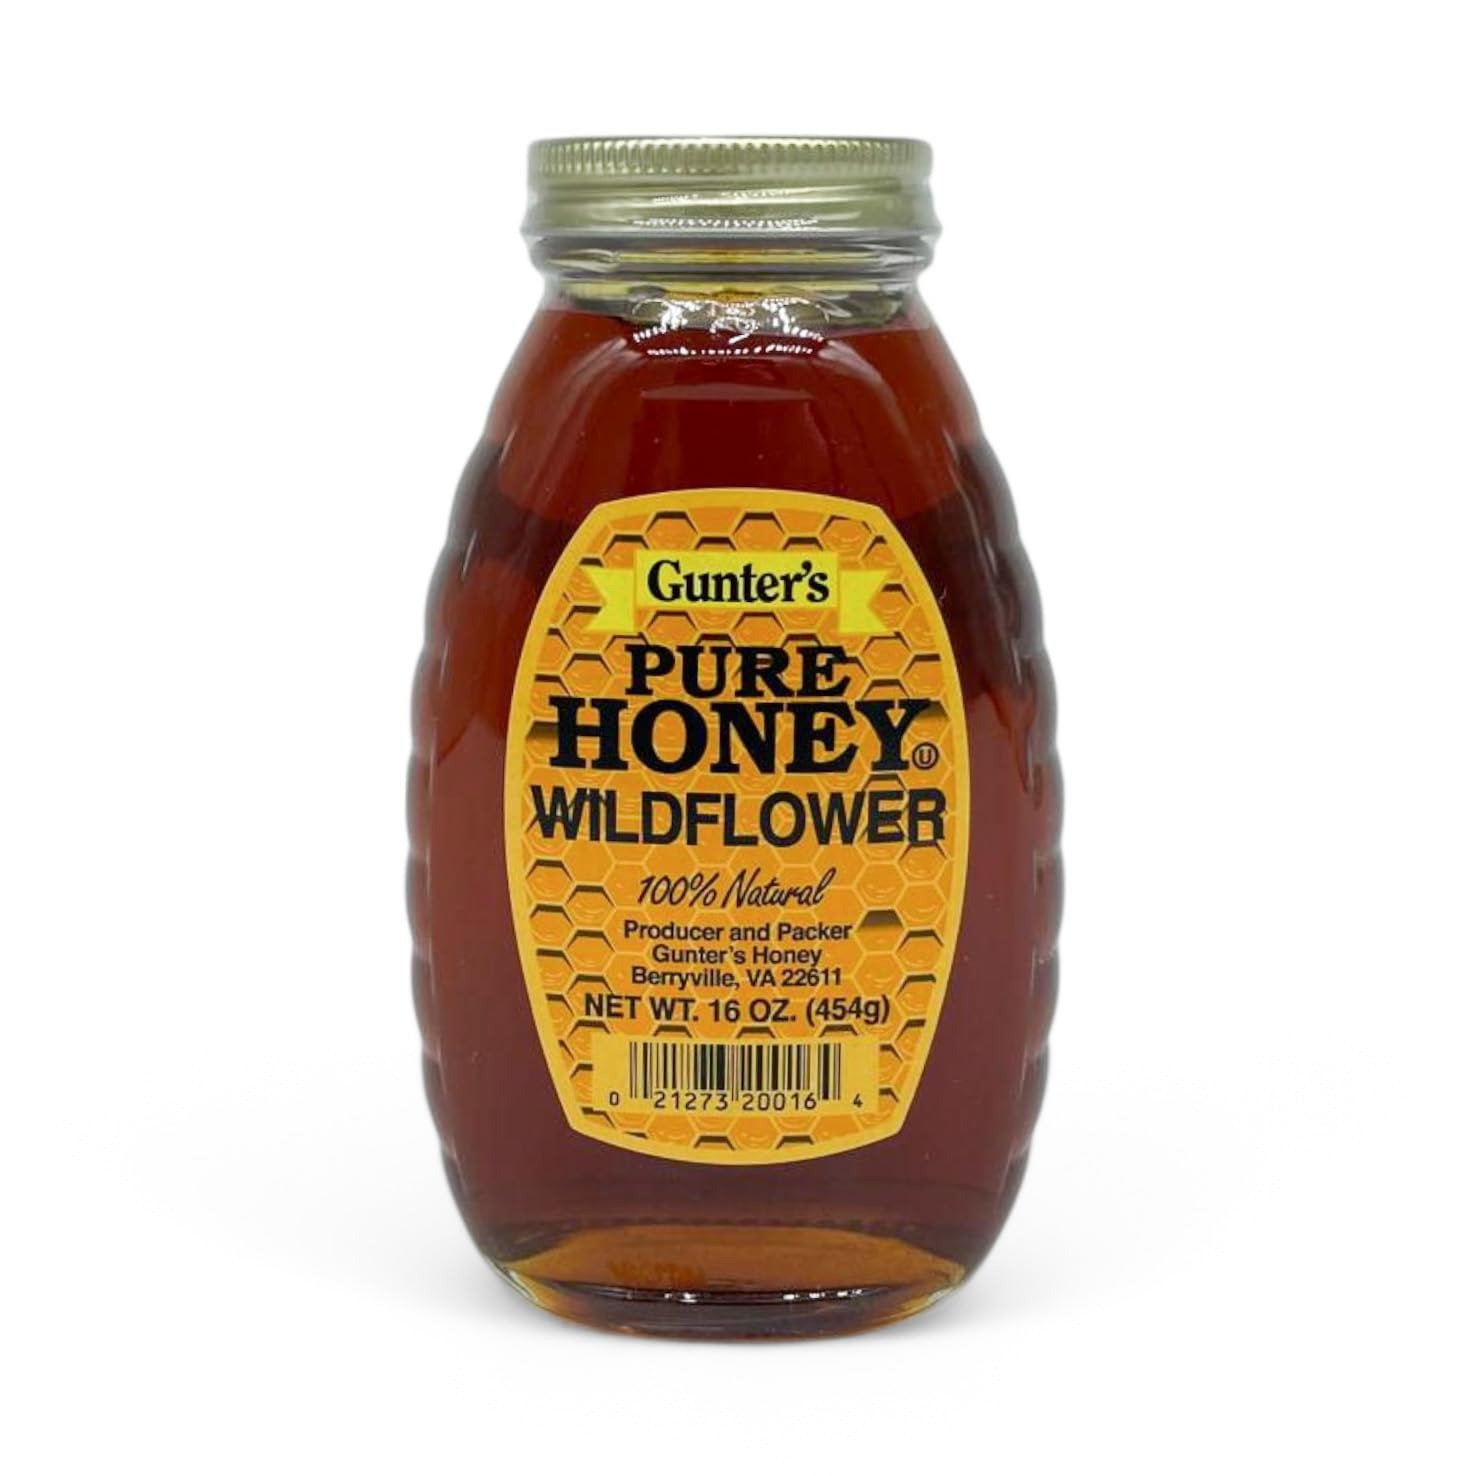
Item Name: Gunter's Pure Wildflower Honey, 16 Oz
Bullet Point: Gunter's Pure Wildflower Honey 16 Oz
Product Description: Wildflower honey is exactly what it sounds like. Derived from a variety of wildflowers and plants which are blooming during the summer months. It&apos;s a thicker honey and the taste varies from year to year based on what&apos;s in bloom. This honey has a delightful taste and is darker in color. Darker honey has more vitamins, minerals, and antioxidant properties compared to lighter honey.
Value: 16.0
Unit: ounce

Price: 8.5